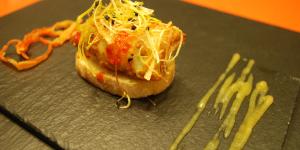
pincho de langostinos de tafalla